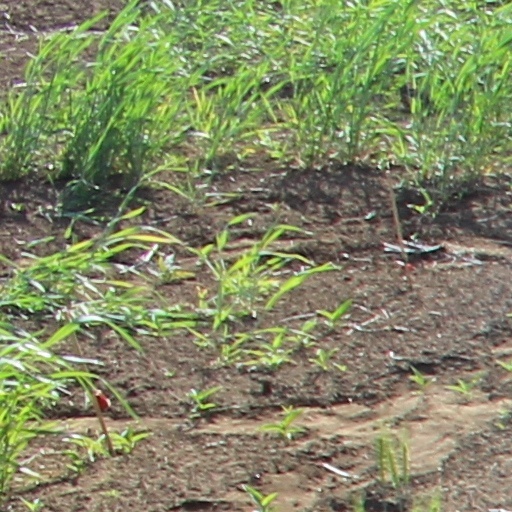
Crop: wheat